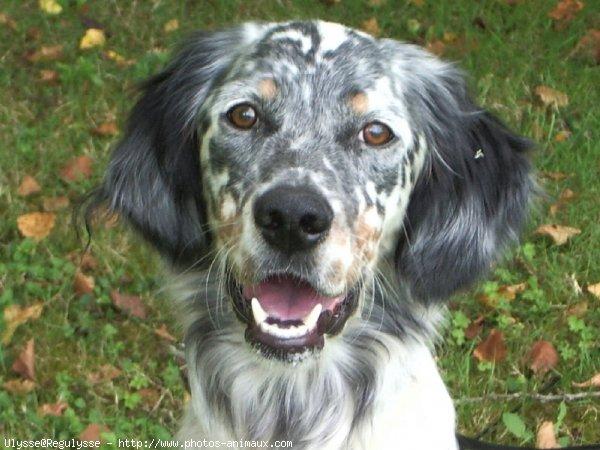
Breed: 203-n000022-English_setter